Menno Boelsma

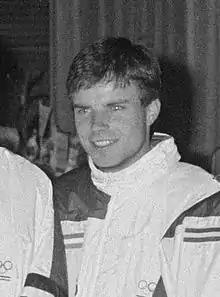
Boelsma in 1988

Menno Boelsma (8 January 1961 – 10 September 2022) was a Dutch speed skater. He competed at the 1988 Winter Olympics in the 500 m and 1000 m events and finished in 16th and 24th place, respectively.